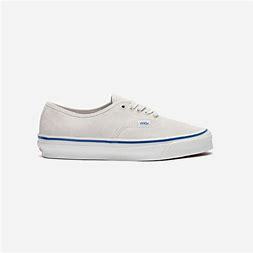
Brand: Vans
Model: UA OG Authentic LX